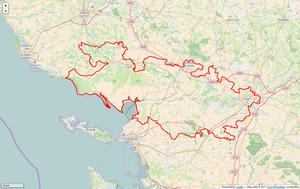
Périmètre du PNR du Marais poitevin.
Le golfe des Pictons est un ancien golfe de l'océan Atlantique qui se trouvait dans les départements français actuels de la Charente-Maritime, des Deux-Sèvres et de la Vendée. Il est la partie septentrionale d'un phénomène plus vaste de transgression marine ayant affecté le littoral atlantique entre la Garonne et la Loire, au début de l'Holocène. Ainsi, deux autres golfes, moins amples, s'ouvraient de part et d'autre de l'estuaire de la Charente : le golfe des Santons, correspondant aujourd'hui aux marais de Rochefort et de Brouage. Une ultime avancée de la mer existait encore plus au Sud, dans l'estuaire de la Seudre.
Le Parc naturel régional du Marais poitevin est un parc naturel régional français créé en 1979, qui fut déclassé au 31 décembre 1996 en raison de l'échec de sa mission de préservation de l'environnement d'une grande zone humide. Un décret du 21 mai 2014 lui réattribue ce label.